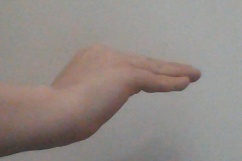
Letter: haa